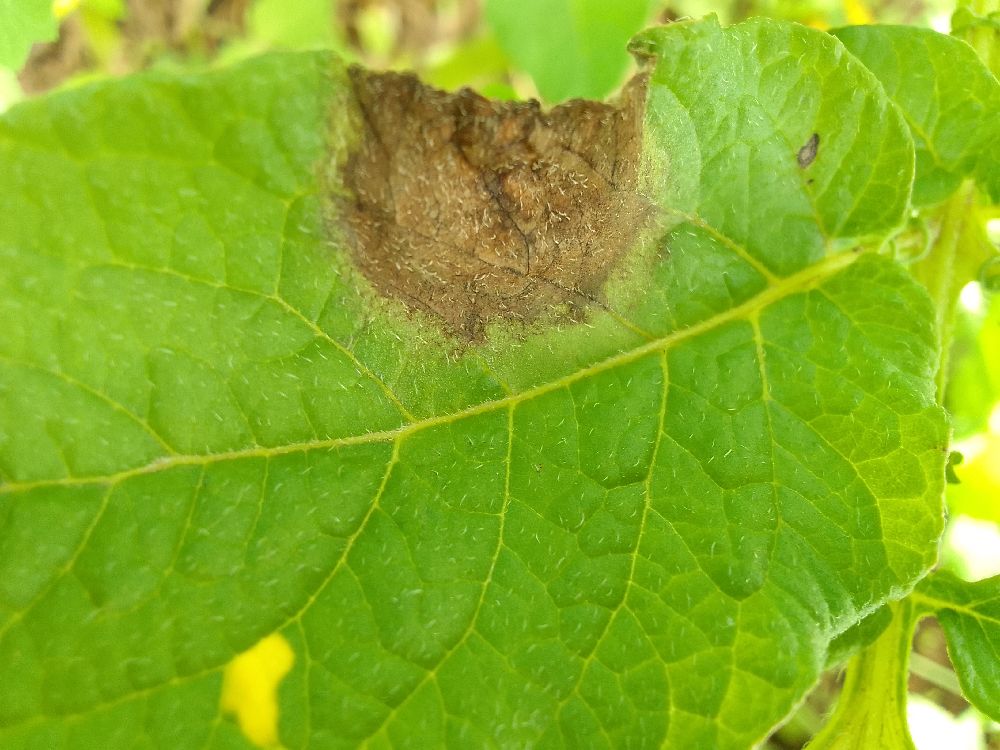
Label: Late blight